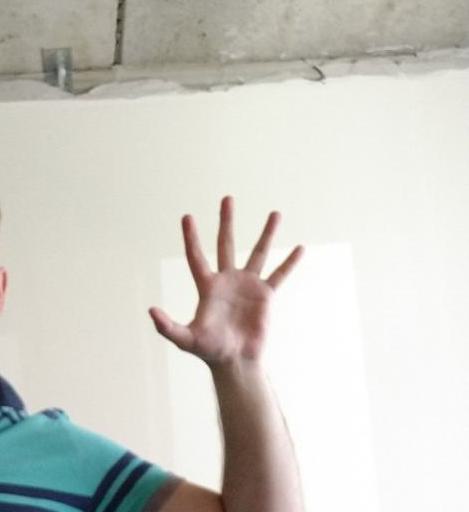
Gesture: palm